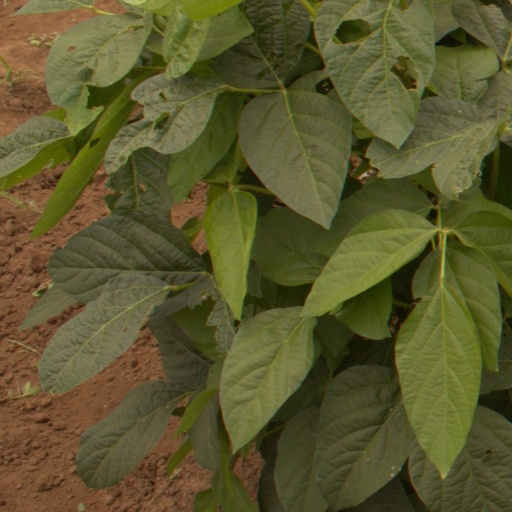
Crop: soybean